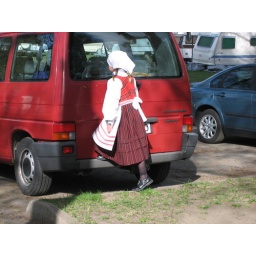
Little girl in traditional clothing